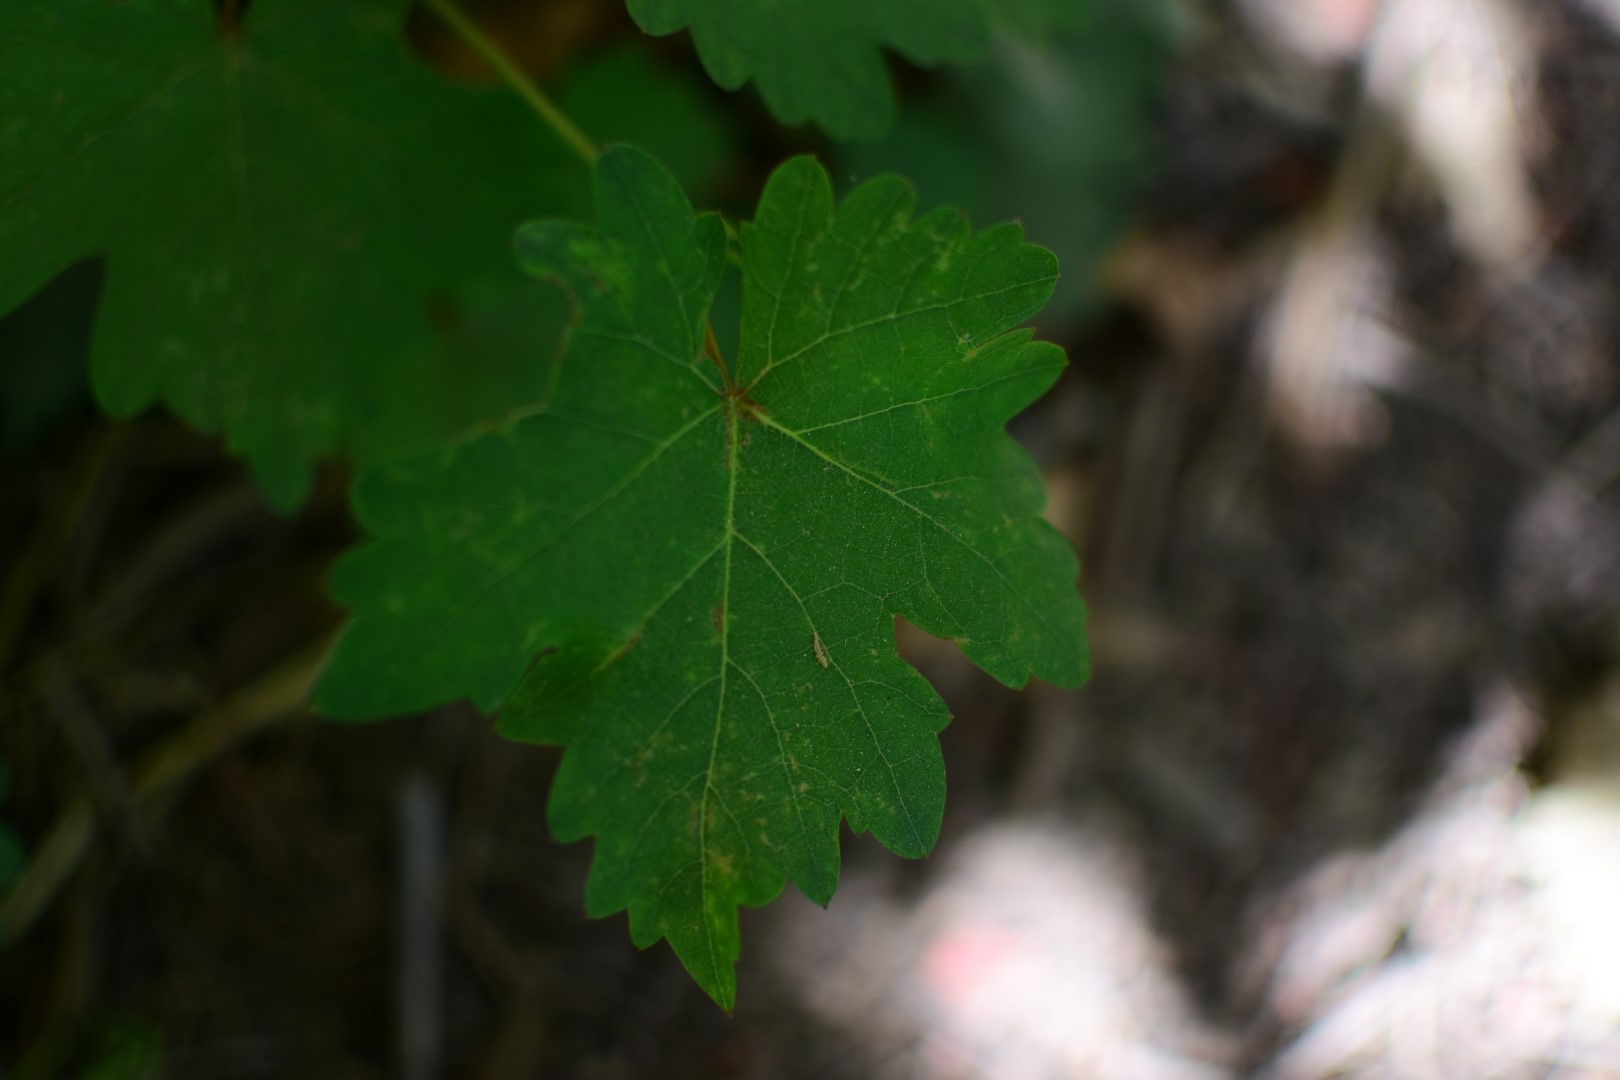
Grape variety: Shdah